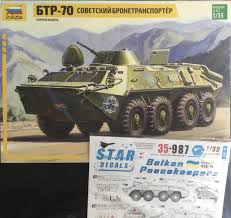
Label: BTR-70